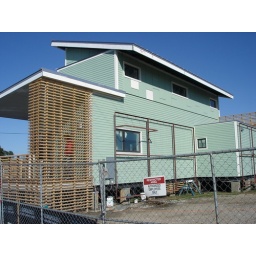
Global Green Holy Cross Neigborhood green building project in New Orleans